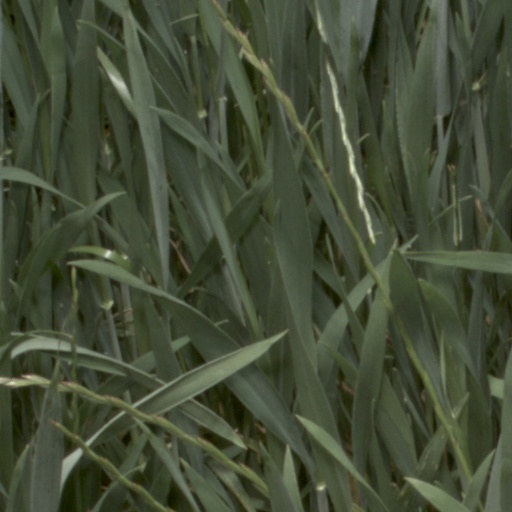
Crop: wheat